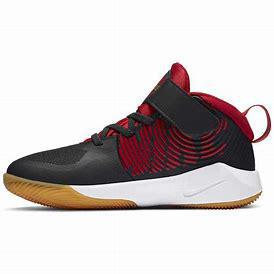
Brand: Nike
Model: Team Hustle D 9